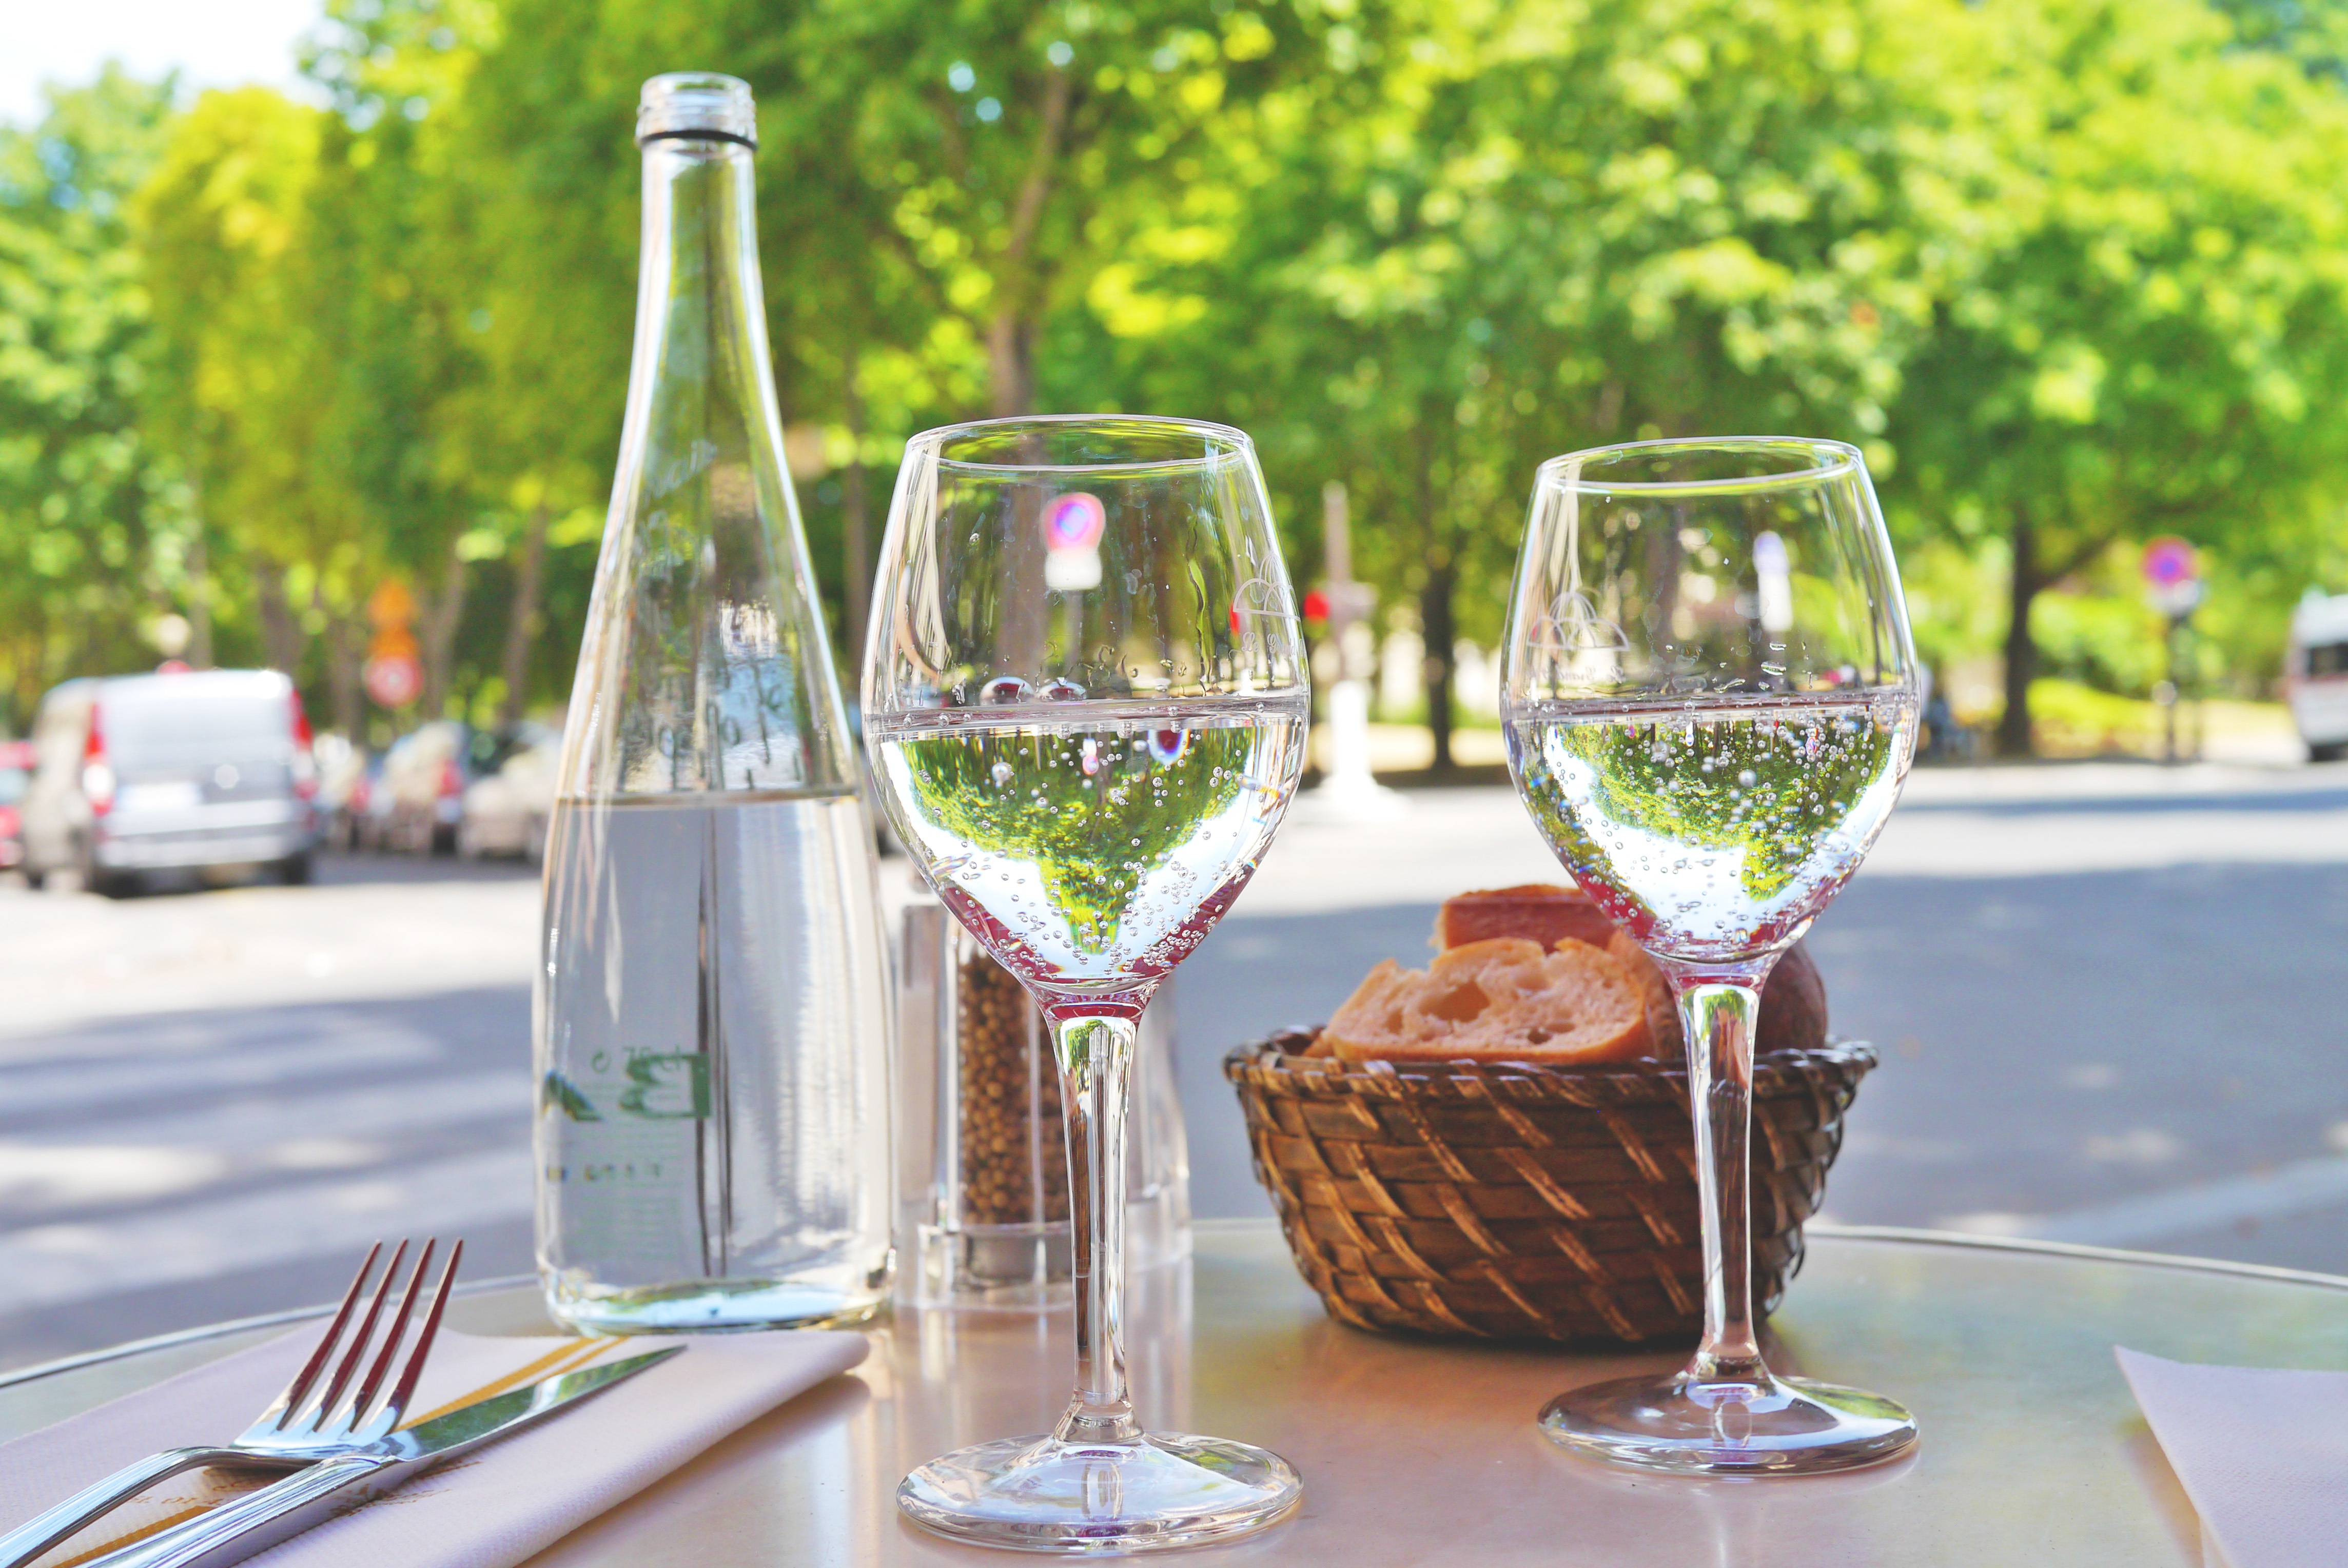
table, water, outdoor, wine, road, glass, restaurant, summer, meal, covered, drink, city life, eat, bread, wine glass, mineral water, glasses, away, gastronomy, street cafe, stemware, centrepiece, eat outdoors, drinkware